Lancelot-Grail Cycle

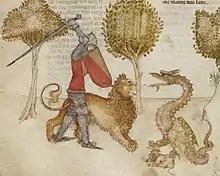
Yvain helping his lion fight a dragon in a 14th-century Italian illumination (BNF fr. 343 "Queste del Saint Graal")

The Vulgate "Estoire del Saint Graal" ("Story of the Holy Grail") is a prologue story that bridges the gap between the New Testament and Arthurian legend. It is the religious tale of early Christian Joseph of Arimathea and how his son Josephus brought the Holy Grail to Britain from the Holy Land. Set several centuries prior to the main story, it is derived from Robert de Boron's poem "" with new characters and episodes added.